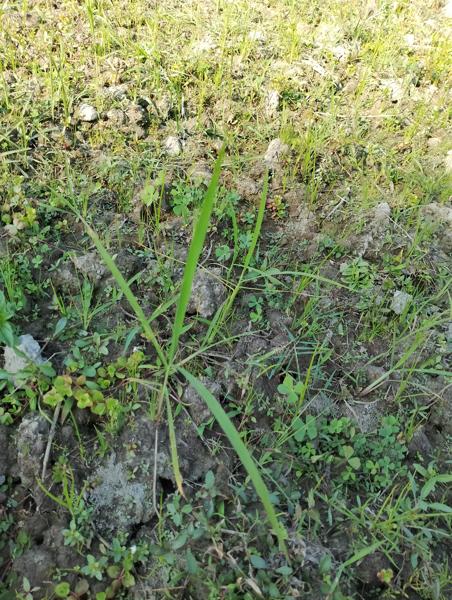
Weed species: Panicum repens